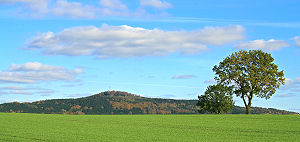
Oberlausitz
Kottmar i Lausitzer Bergland
Oberlausitz er en region i den østlige del af delstaten Sachsen i Tyskland og det nordlige Tjekkiet. Regionens centrum er byen Bautzen, Görlitz og Hoyerswerda. Regionen grænser i nord mod Niederlausitz. I begge Lausitzer er det vestslaviske folk sorberne hjemmehørende.